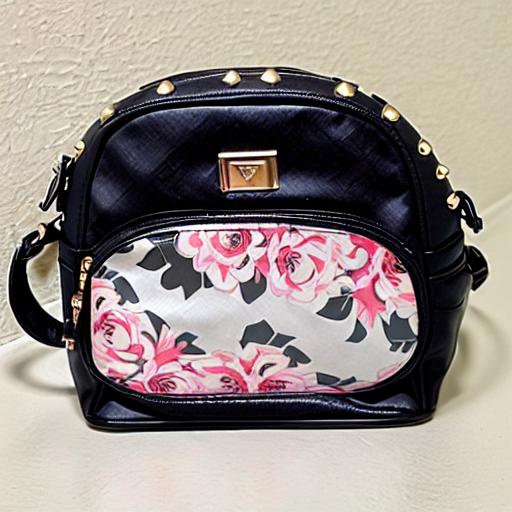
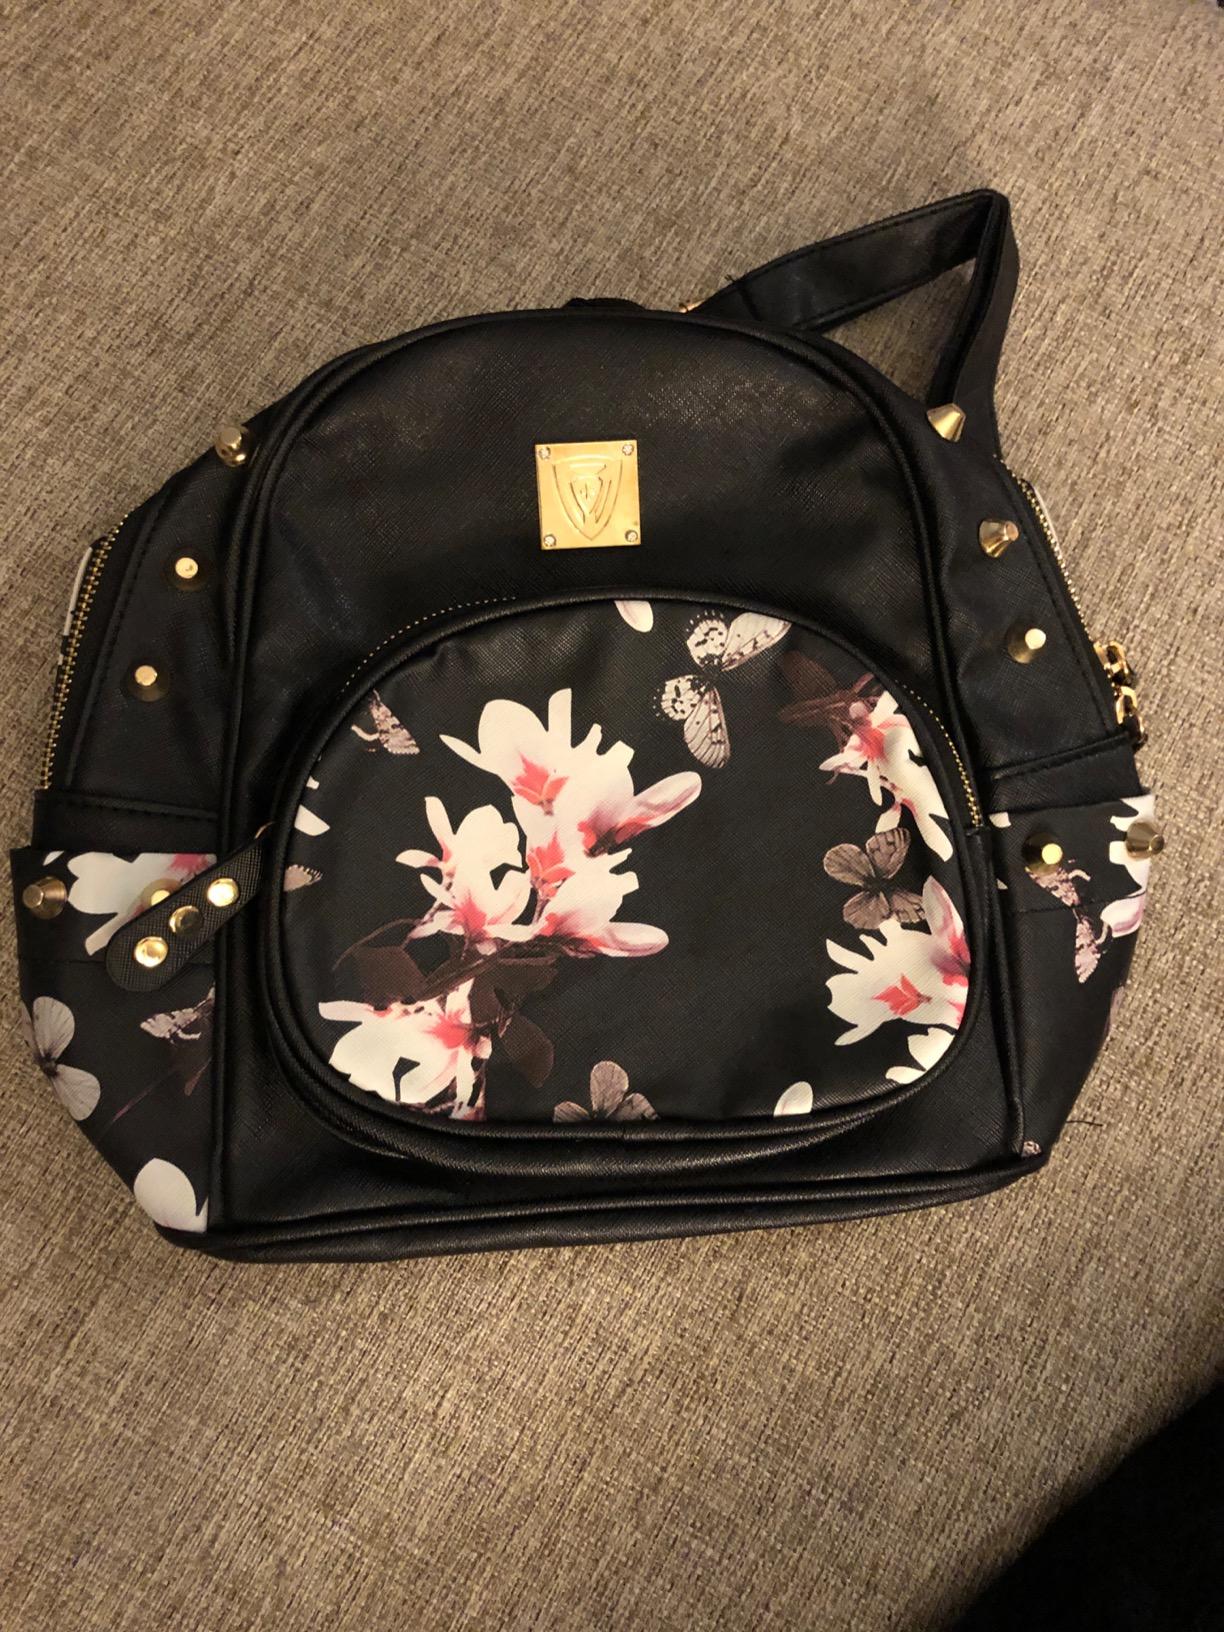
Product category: accessories_handbag
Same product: no